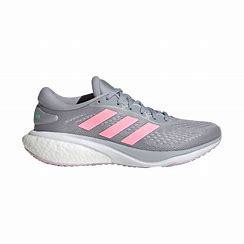
Brand: Adidas
Model: Supernova 2 Lauf